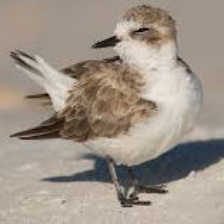
Species: SNOWY PLOVER
Scientific name: CHARADRIUS NIVOSUS